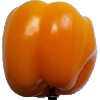
Label: Pepper Yellow 1